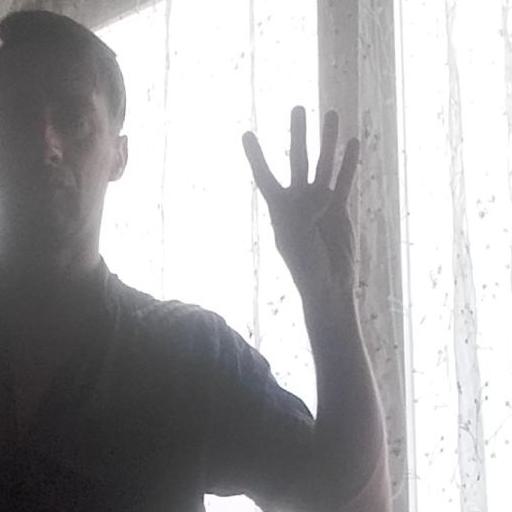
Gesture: four